Beverly Weigel

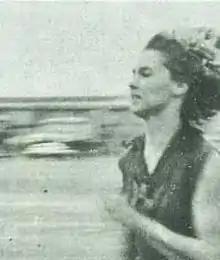
Weigel in 1957

Beverly Dawn Edith Weigel (born 16 August 1940), with her first name commonly misspelled as Beverley and since her marriage known as Beverly Robertson, is a New Zealand athlete. Mainly active as a long jumper, but also as a sprinter, she represented her country at the 1956 Summer Olympics, the 1958 British Empire and Commonwealth Games, and the 1960 Summer Olympics.